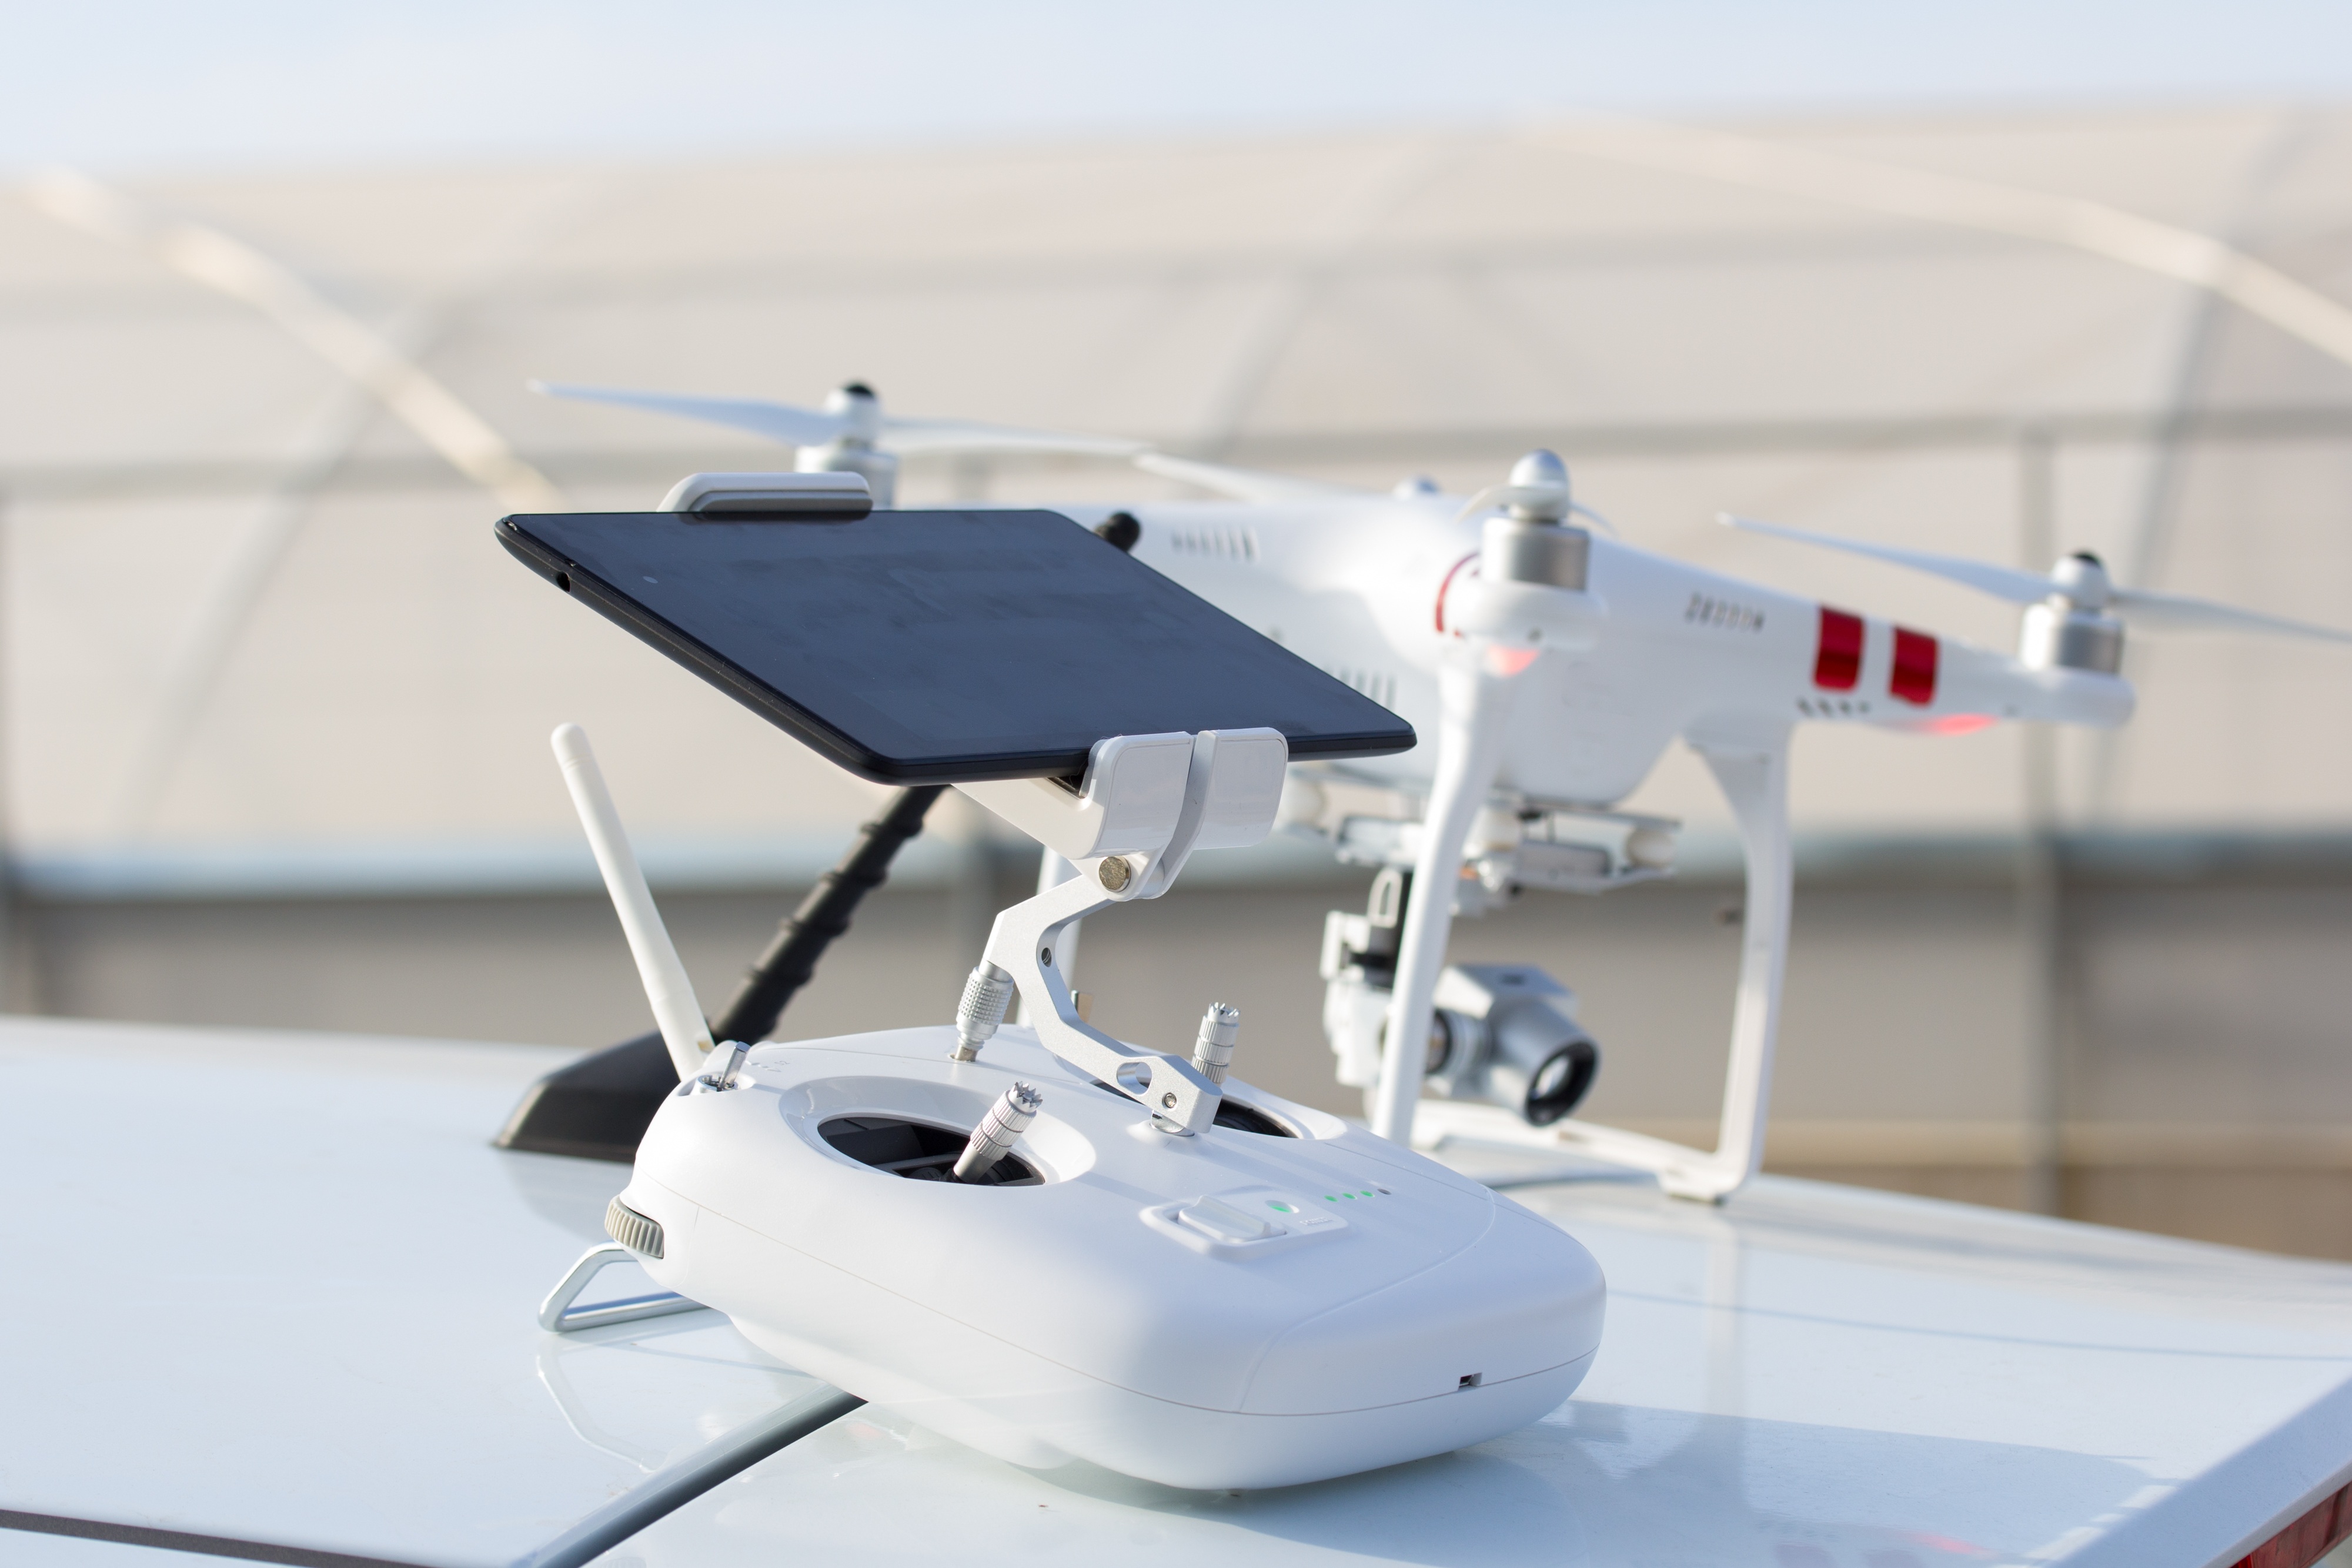
wing, technology, flying, airplane, aircraft, tablet, vehicle, aviation, flight, drone, remote control, adventures, antennas, model aircraft, radio control, atmosphere of earth, ultralight aviation